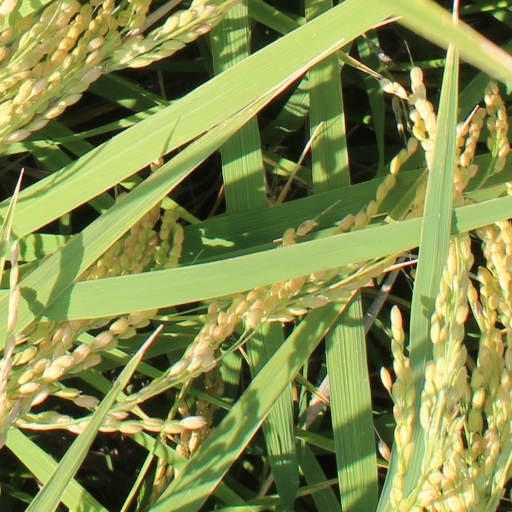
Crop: rice